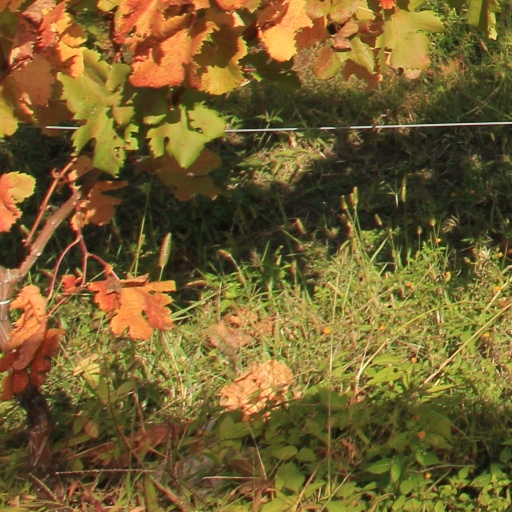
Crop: grape